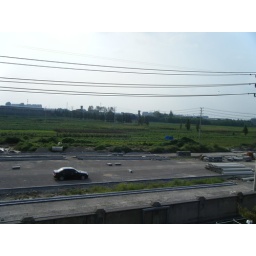
Looking out over the school wall from the third floor of my building.